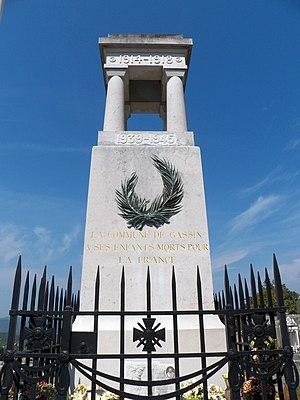
Monument aux morts de Gassin réalisé par Henri-Paul Nénot
Gassin est une commune française située près de Saint-Tropez, dans le département du Var en région Provence-Alpes-Côte d’Azur.